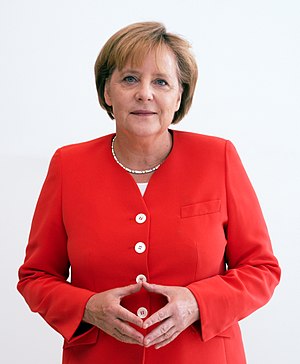
Verdens 100 mest magtfulde kvinder / Top 10
Tyskland Angela Merkel
Verdens 100 magtfulde kvinder er en liste som publiceres årligt af magasinet Forbes, hvor verdens 100 mest magtfulde kvinder rangeres, baseret på synlighed i medierne og økonomiske indflydelse. Listen redigeres af redaktøren Elizabeth MacDonald og journalisten Chana Schoenberger og er blevet udgivet siden 2004.